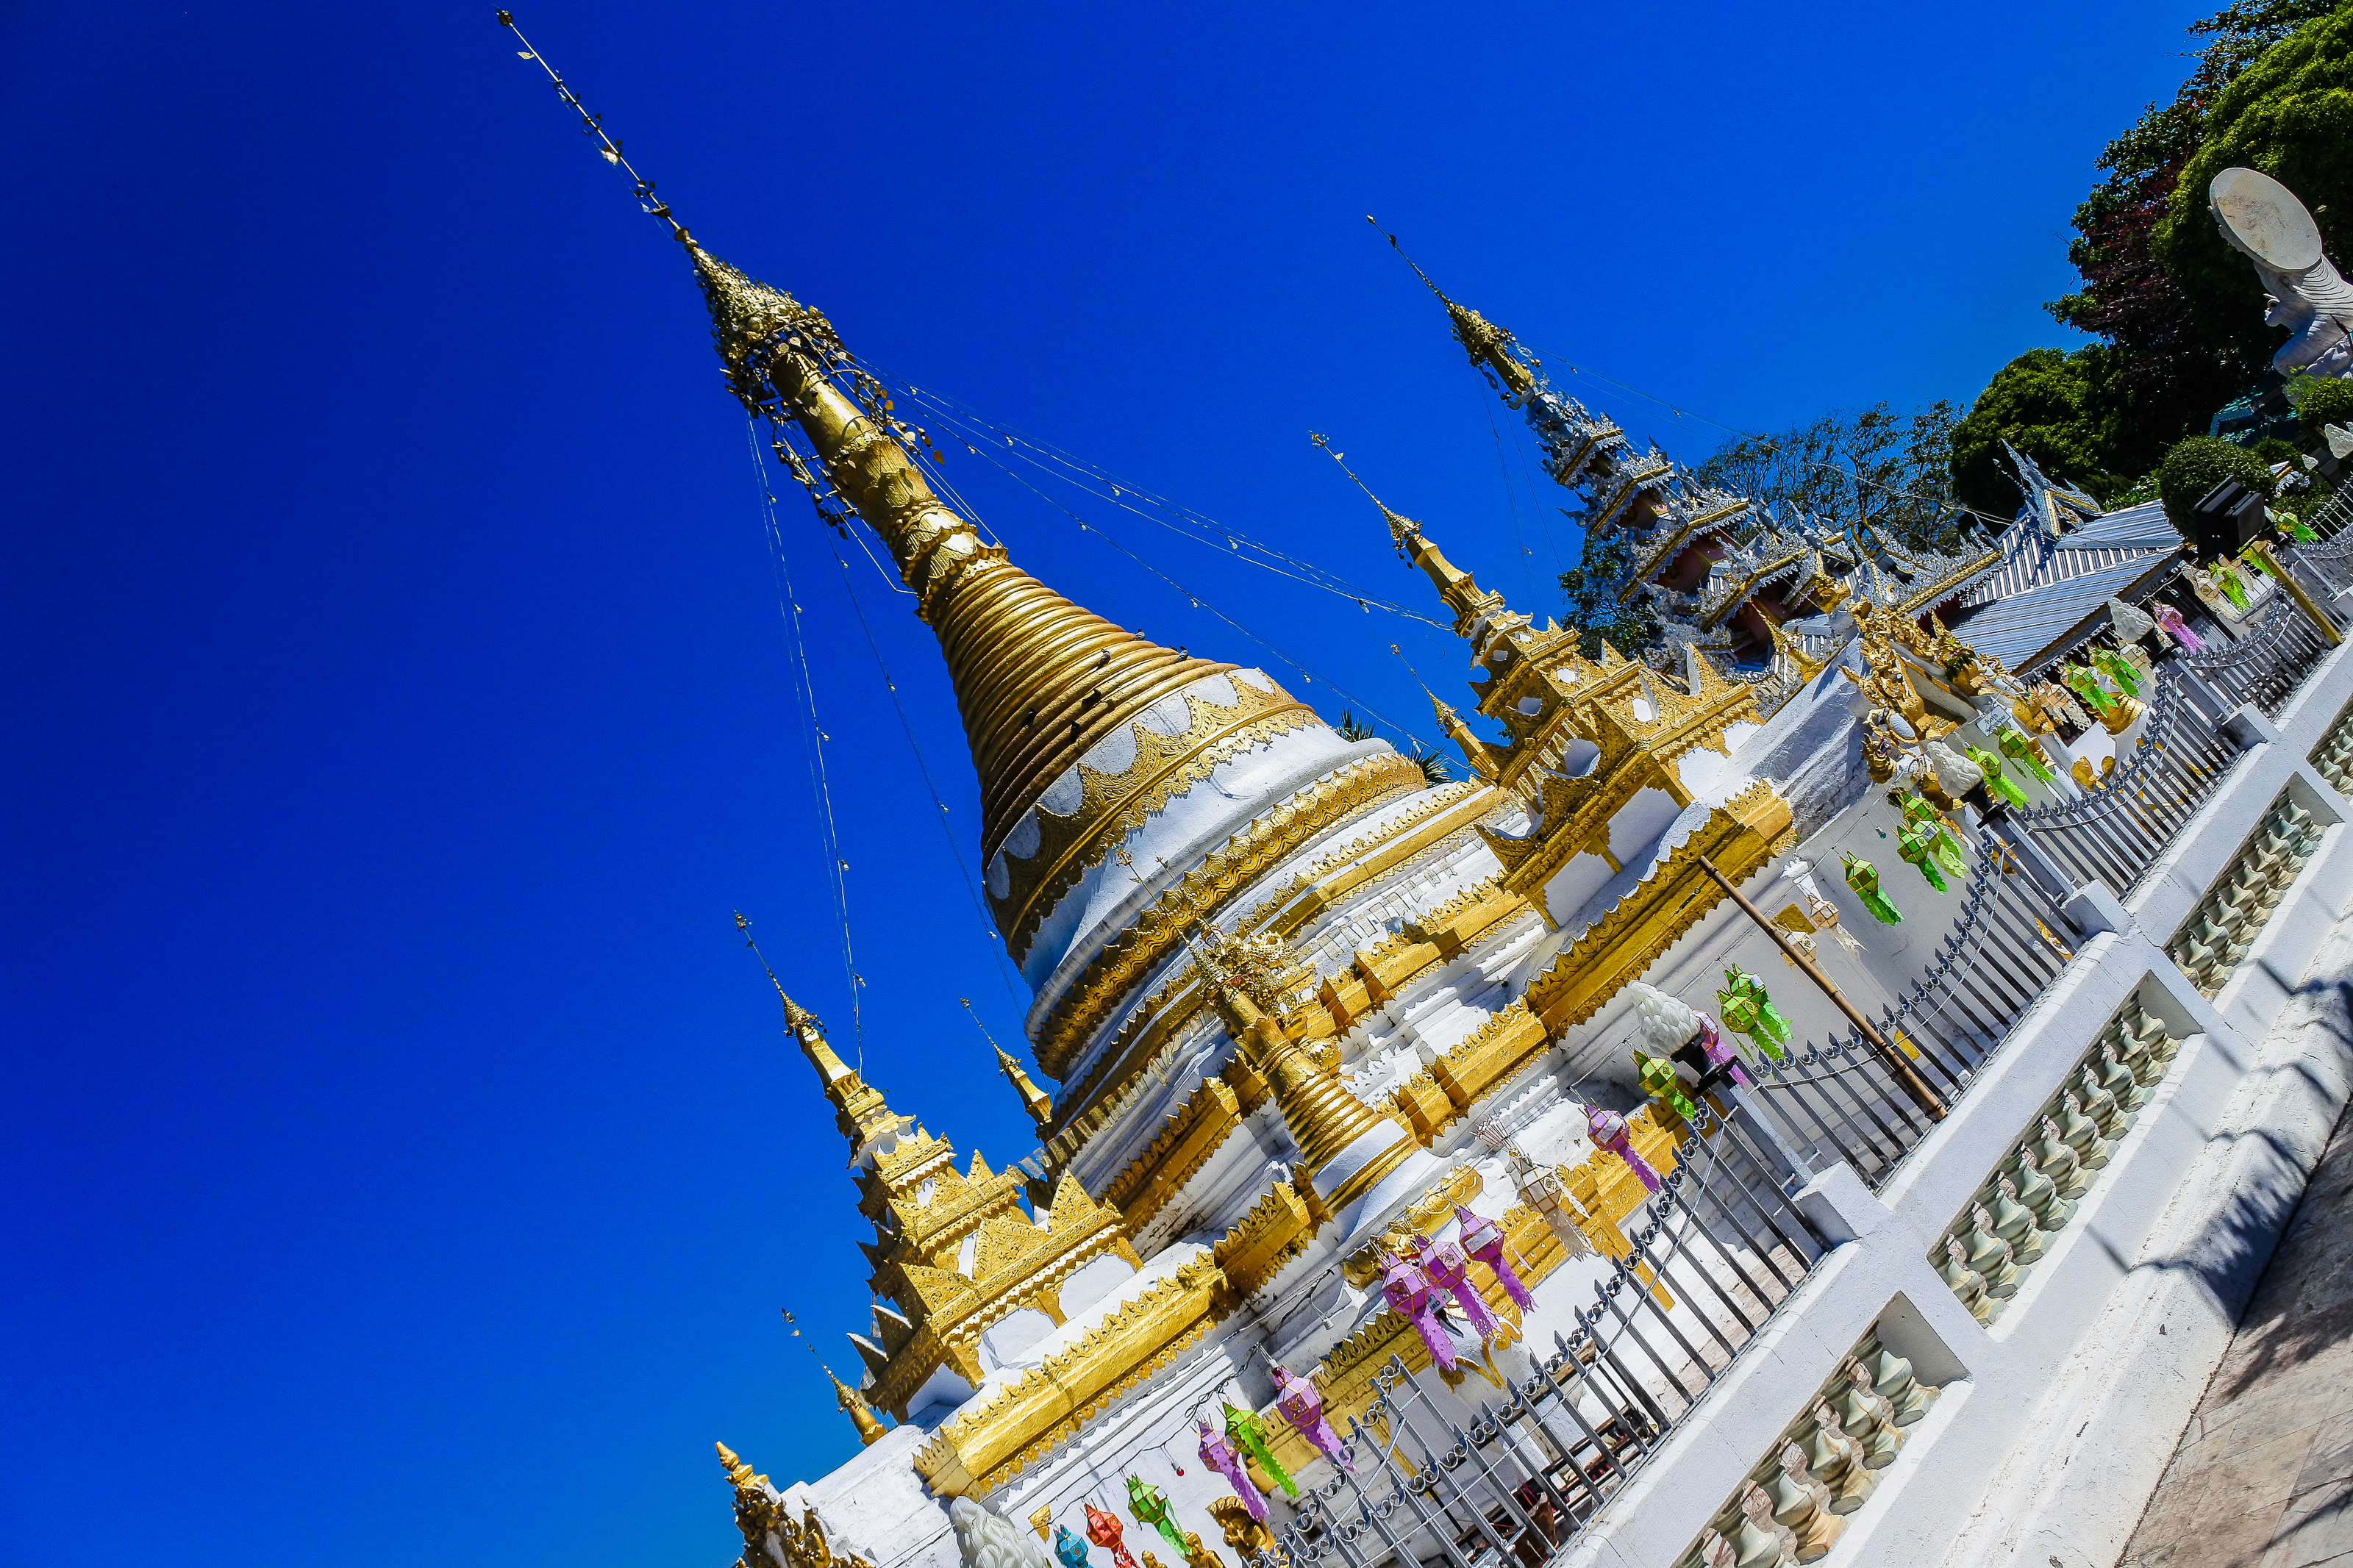
art, pagodas, dusk, asia, chong, wat, buddhism, water, building, klang, religion, gold, hong, mae, mae hong son, beautiful, son, wat chong kham, blue, light, thailand, temple, kham, travel, place of worship, stupa, landmark, architecture, pagoda, spire, sky, tower, monastery, world, tourism